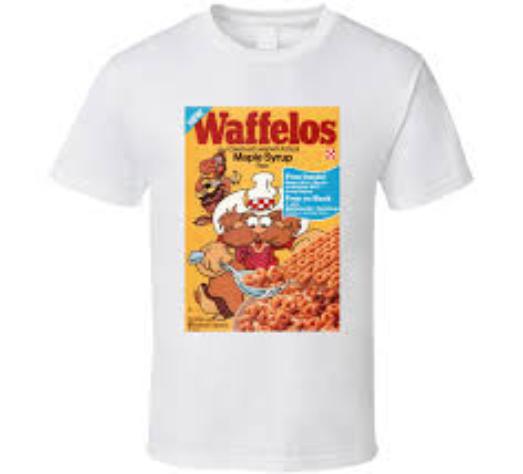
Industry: Food